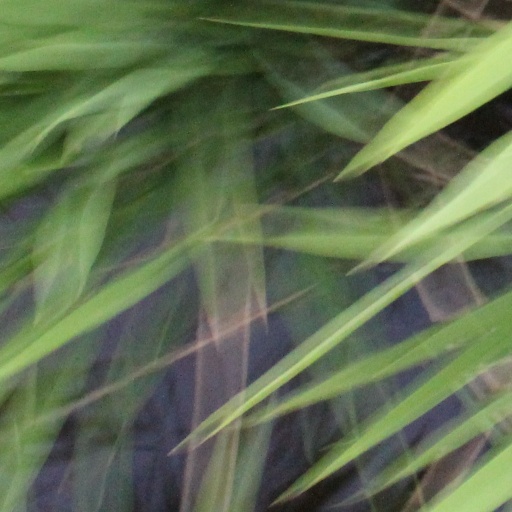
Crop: rice